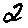
Label: 2